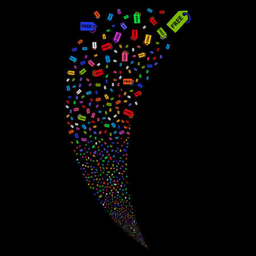
free tag random fireworks stream .